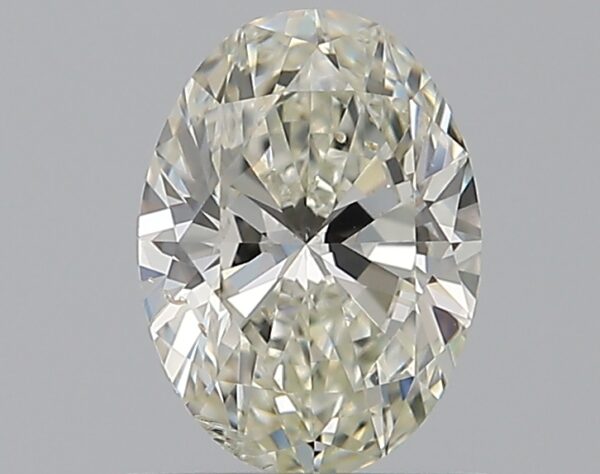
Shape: oval
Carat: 0.7
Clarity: SI2
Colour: K
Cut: EX
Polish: EX
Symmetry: EX
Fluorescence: F
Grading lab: GIA
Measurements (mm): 6.83 x 5.01 x 3.12